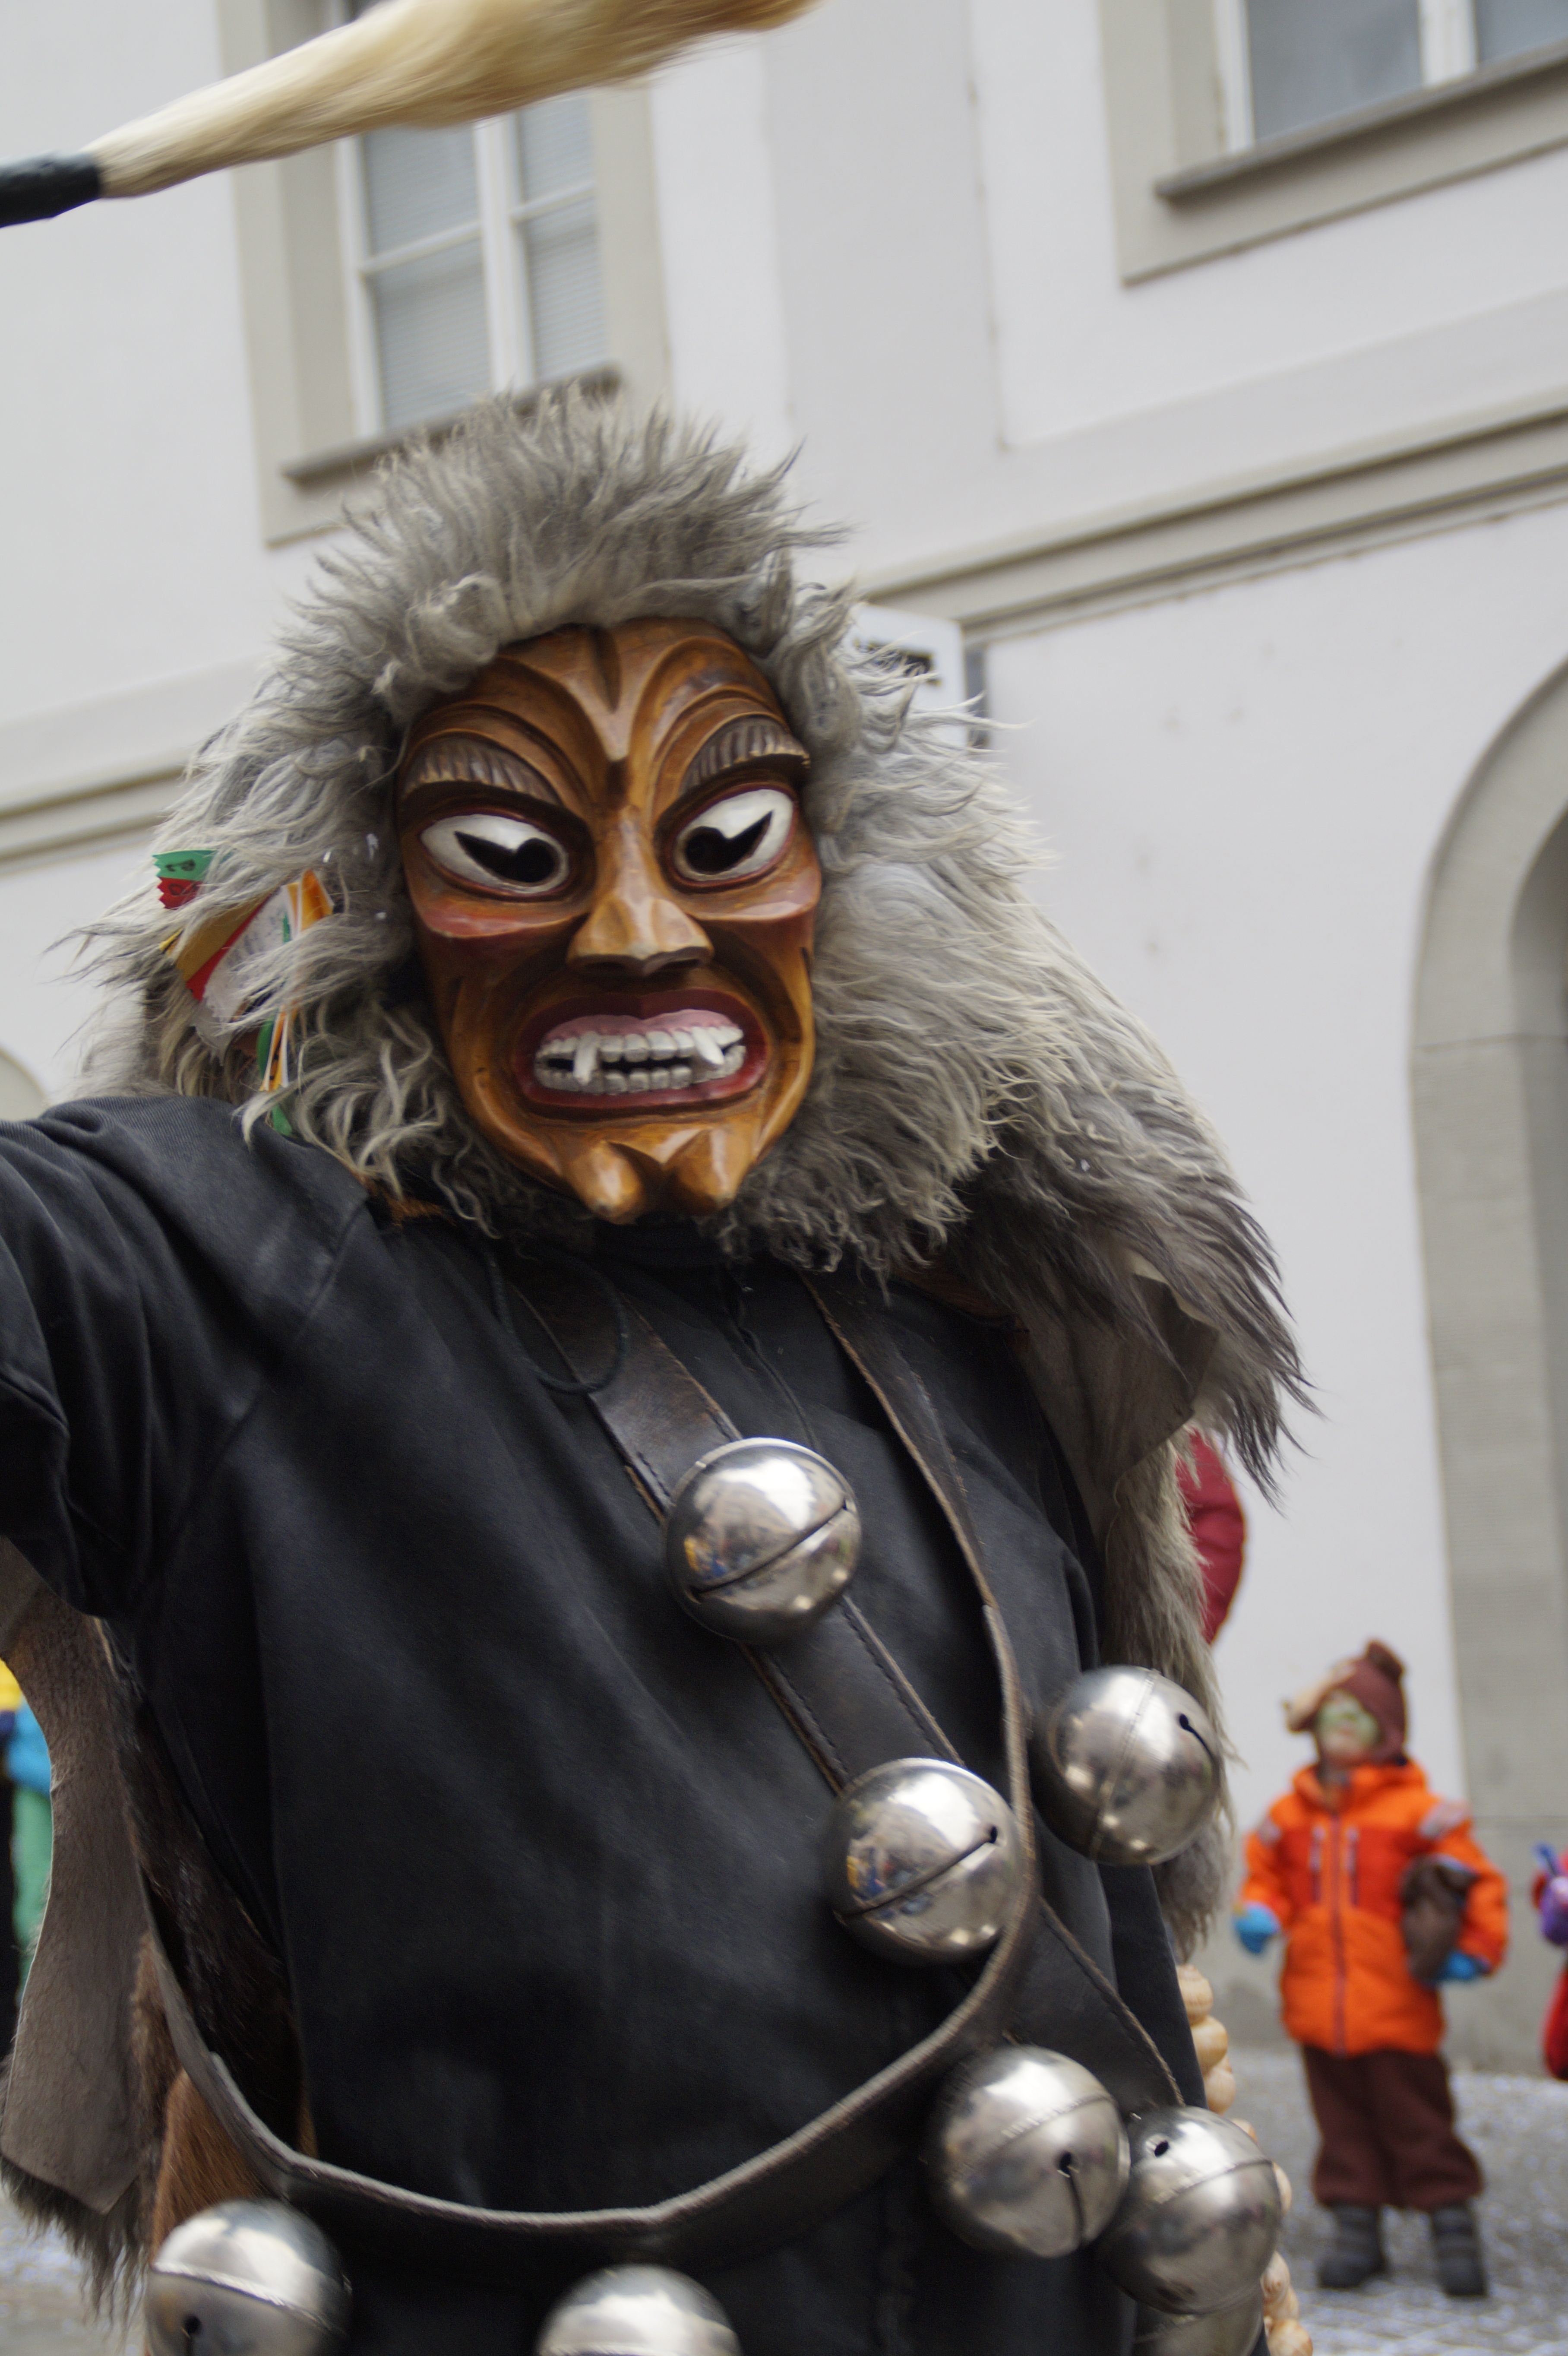
monument, statue, carnival, clothing, sprout, festival, figure, move, carved, masks, custom, spirit, daemon, tradition, costume, masquerade, panel, customs, winter drive, fasnet, fools jump, swabian alemannic, haes, haestraeger, guild group, strassenfasnet, wooden mask, fools guild, clamps, end of winter